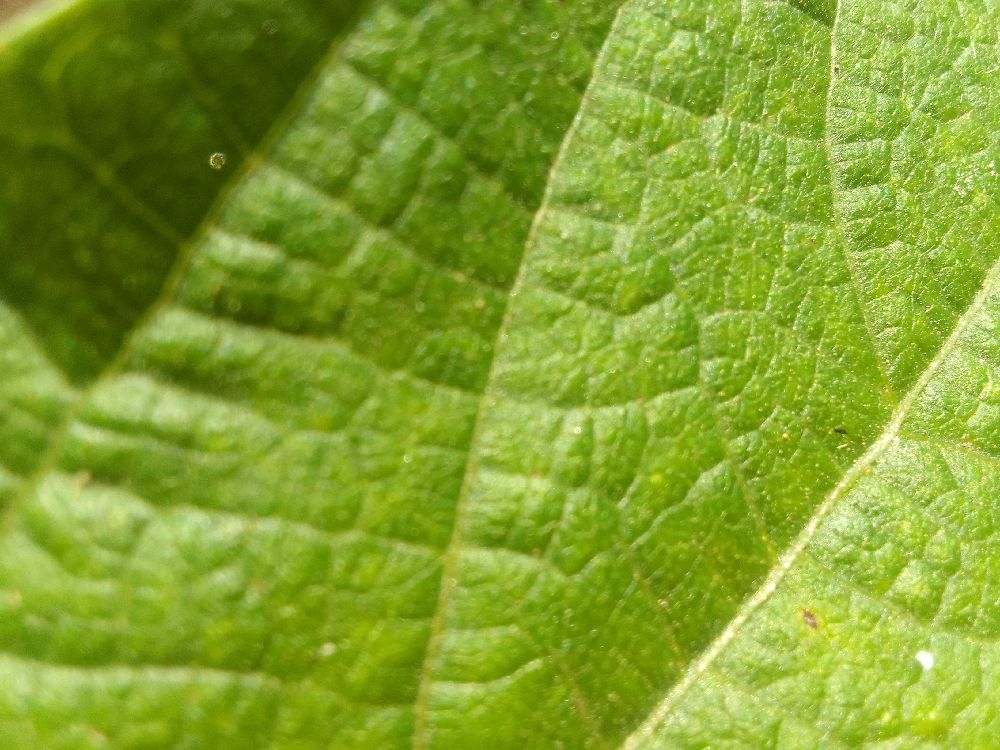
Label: healthy